James Alden Jr.

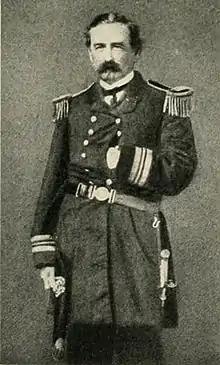
James Alden Jr.

The outbreak of the American Civil War in the spring of 1861 found Alden in command of the steamer USS "South Carolina", in which he participated in the relief of Fort Pickens. Next given the steam sloop USS "Richmond", Alden commanded her in the passage of Fort Jackson and Fort St. Philip, and in the engagements with Confederate batteries at Chalmette, Louisiana, twice passing the southern guns at Vicksburg, Mississippi, and in the battle at Port Hudson, Louisiana.